Presidency of George Washington

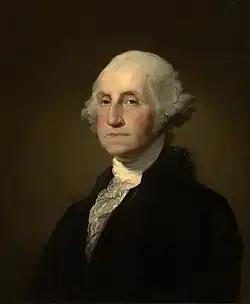
Washington depicted in a 1796 portrait by Gilbert Stuart

George Washington's tenure as the inaugural president of the United States began on April 30, 1789, the day of his first inauguration, and ended on March 4, 1797. Washington took office after he was elected unanimously by the Electoral College in the 1788–1789 presidential election, the nation's first quadrennial presidential election. Washington was re-elected unanimously in 1792 and chose to retire after two terms. He was succeeded by his vice president, John Adams of the Federalist Party.